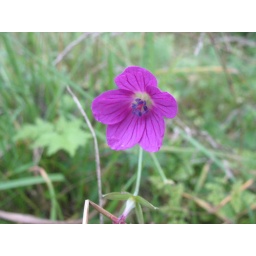
singel flower in the field